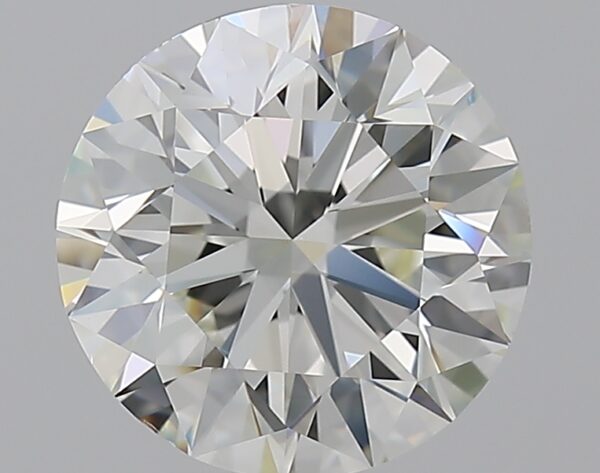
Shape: round
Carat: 3
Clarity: VS2
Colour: J
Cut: EX
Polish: EX
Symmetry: EX
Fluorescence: N
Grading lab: GIA
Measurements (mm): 9.15 x 9.2 x 5.74